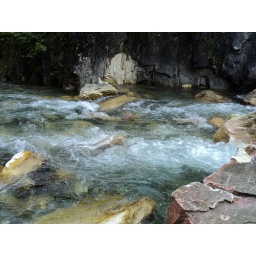
Porumbacu river near mount Negoiu